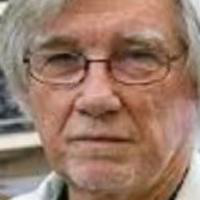
Age group: age 56-65